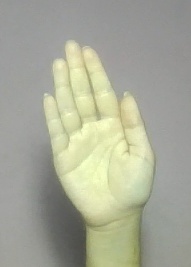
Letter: seen